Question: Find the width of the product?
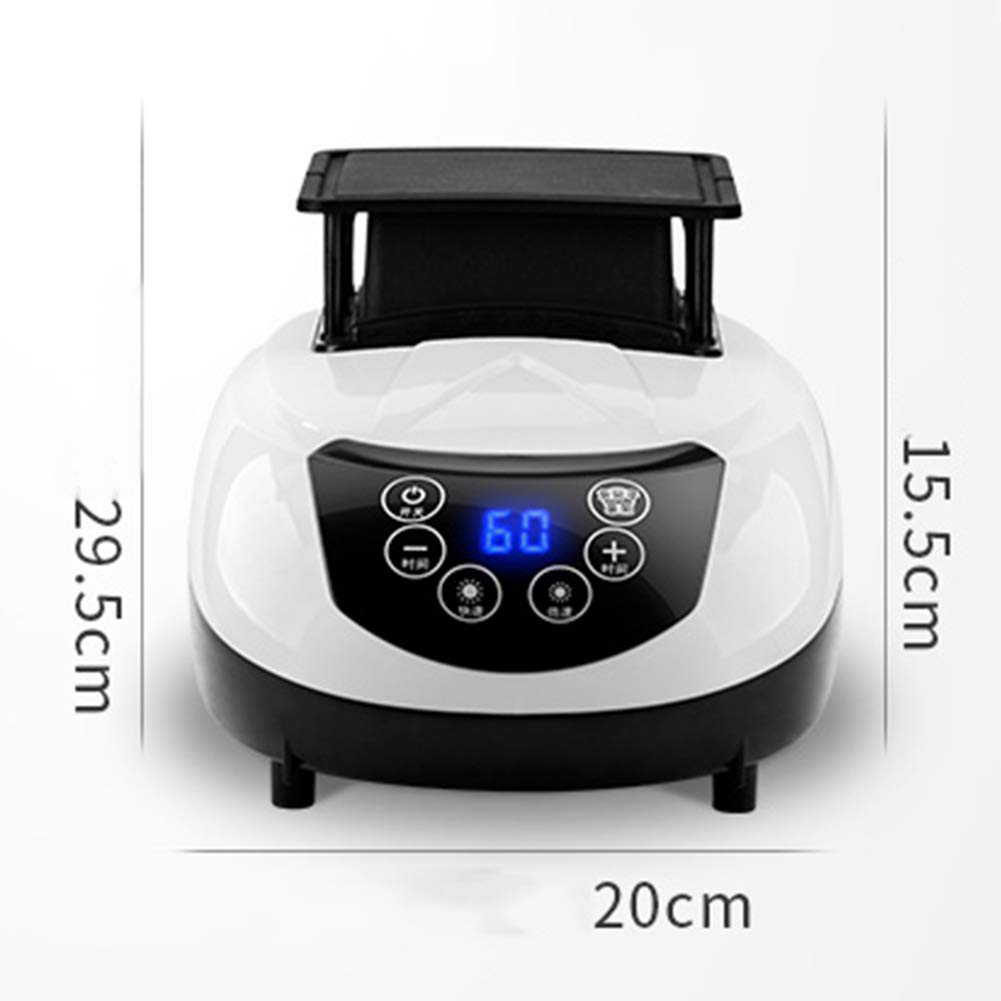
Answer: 29.5 centimetre